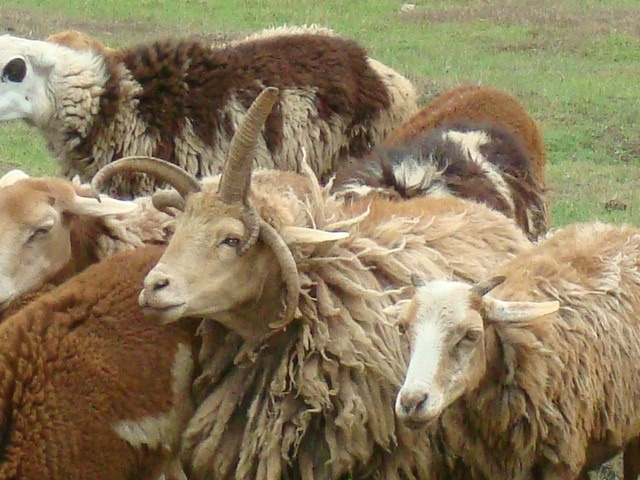
A herd of long horn sheep standing in a field.
A bunch of hairy goats or sheep with several horns
A goat with multiple horns in a heard of goats
a group of goats standing around one with big horns
There is a sheep with a mutated set of horns